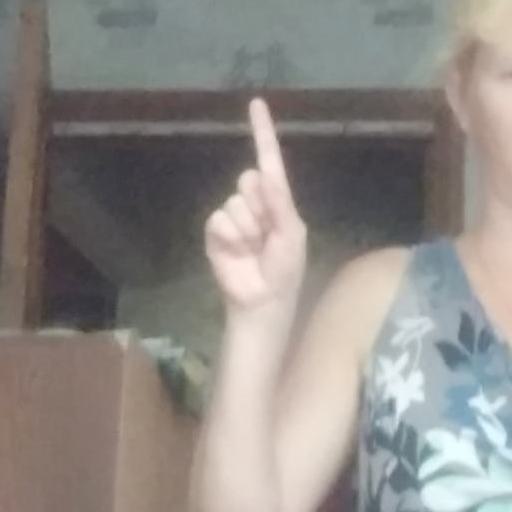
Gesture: one